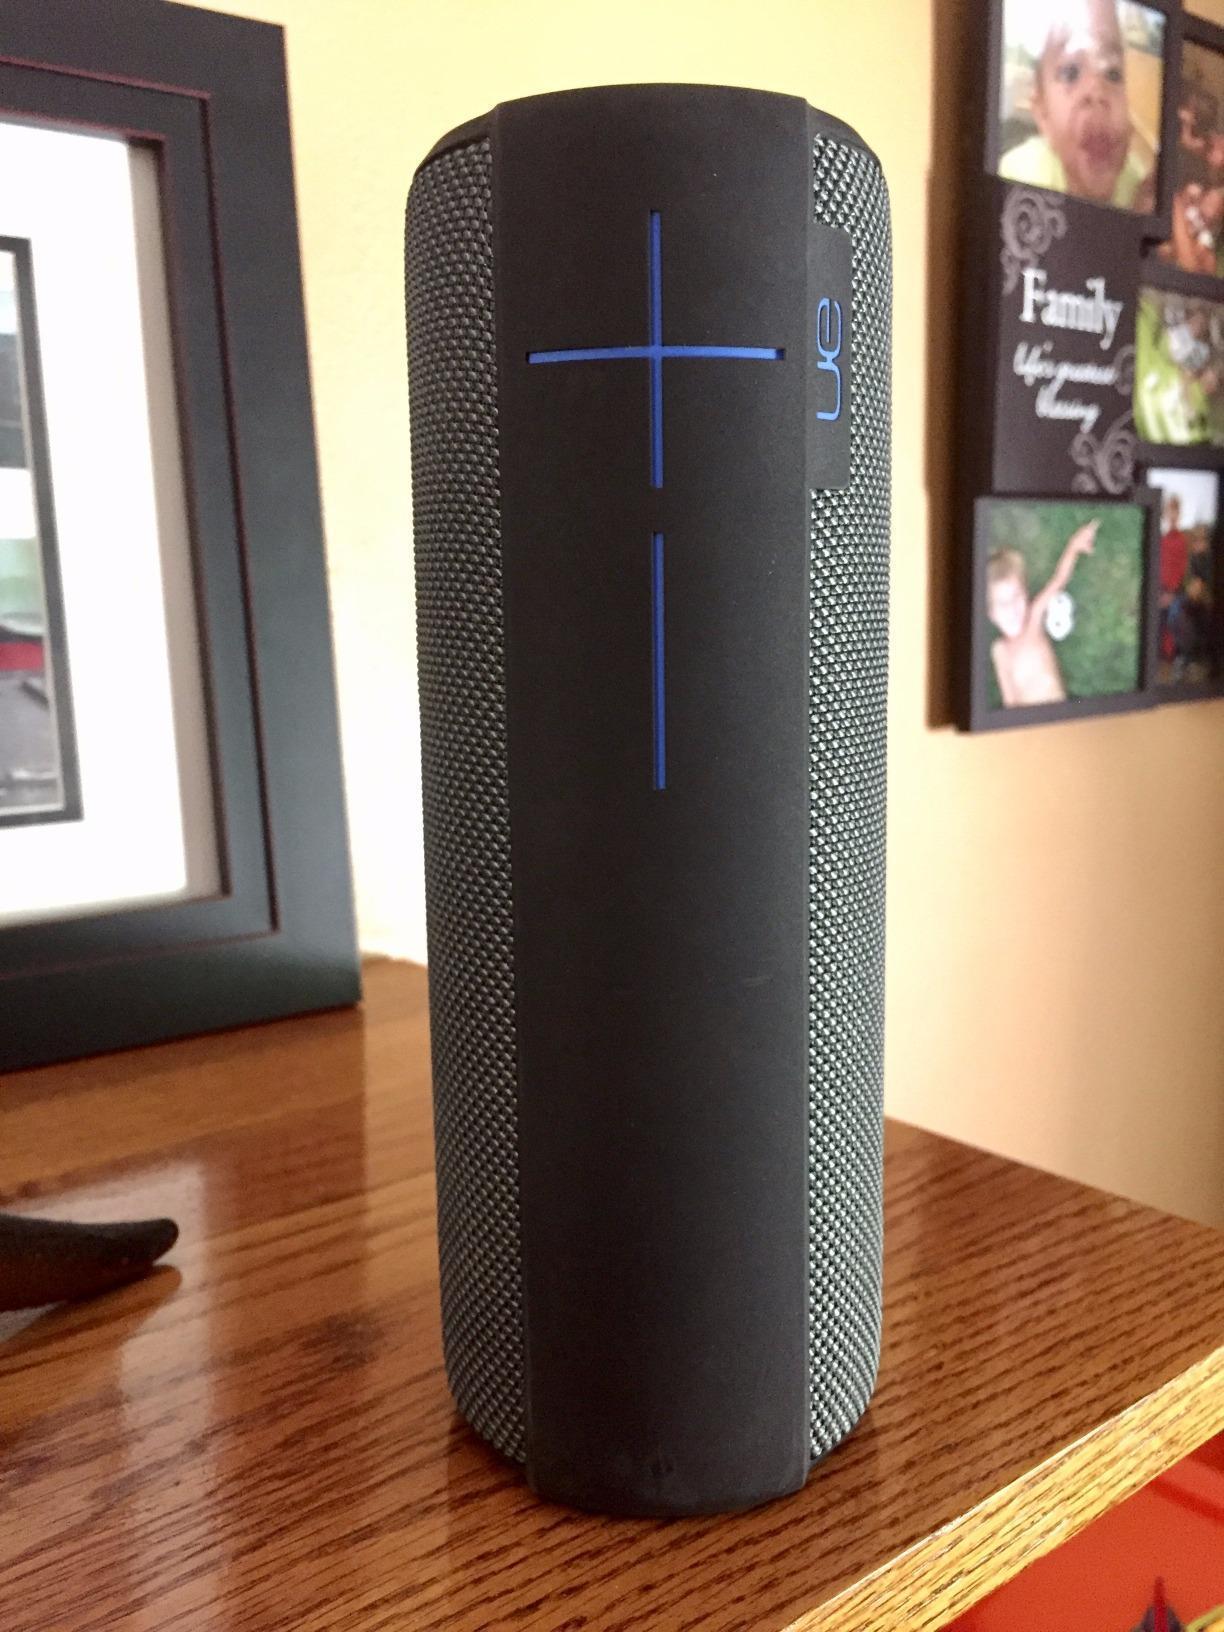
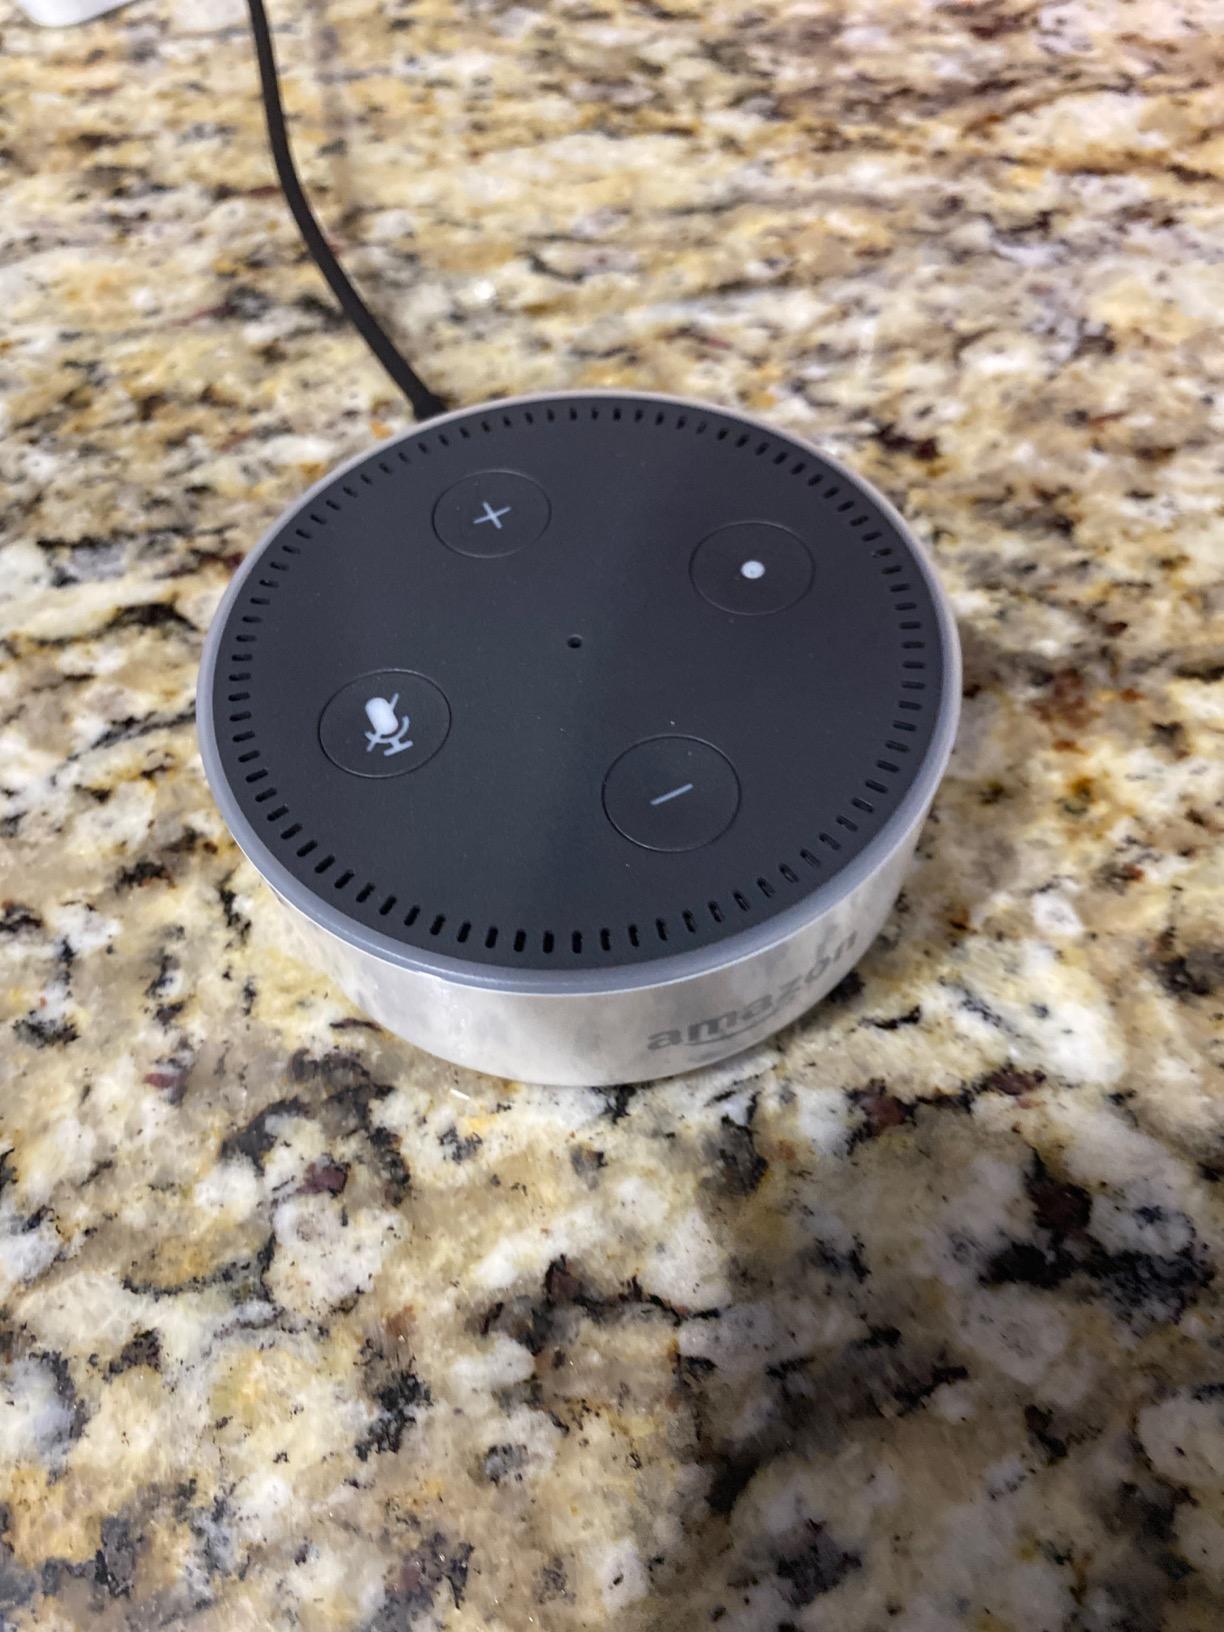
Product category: speaker
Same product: no